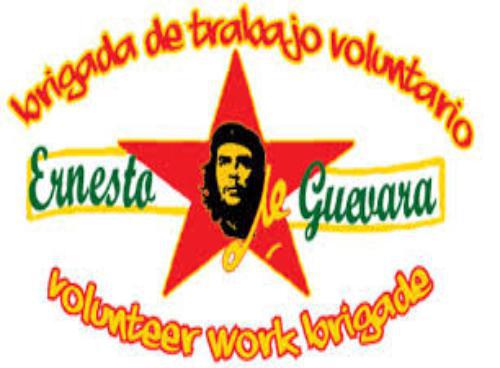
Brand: Che
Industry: Others